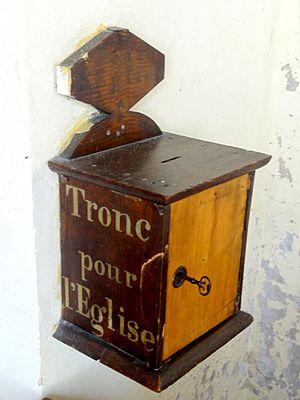
Nef, tronc.